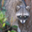
Label: raccoon